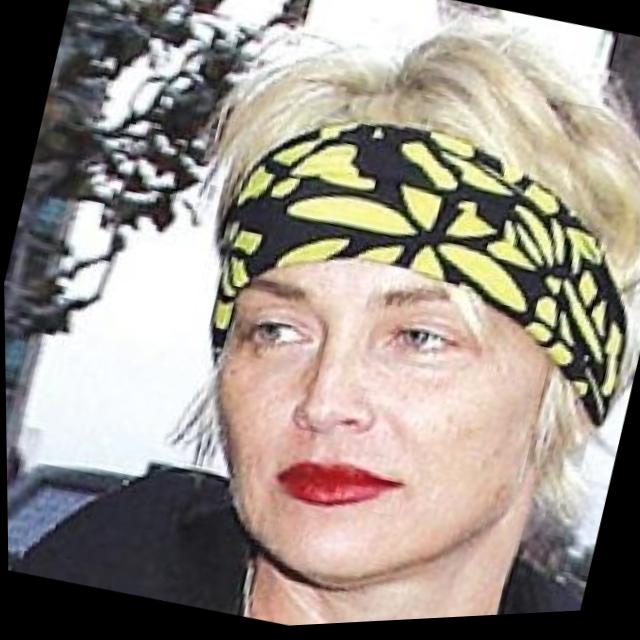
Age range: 45-64